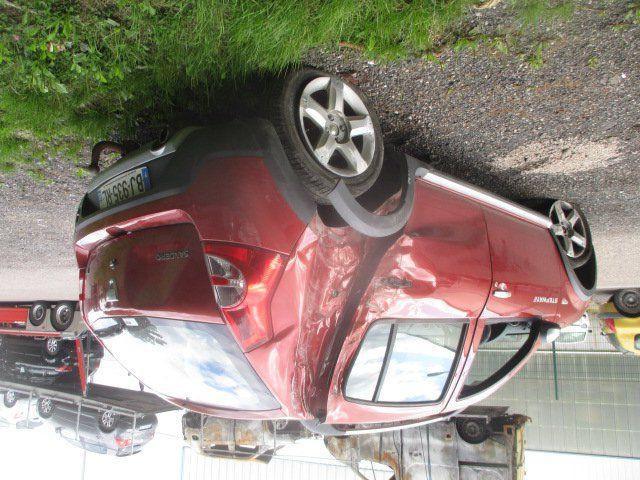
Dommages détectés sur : aile arrière gauche, feu arrière droit, feu arrière gauche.
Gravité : mineur